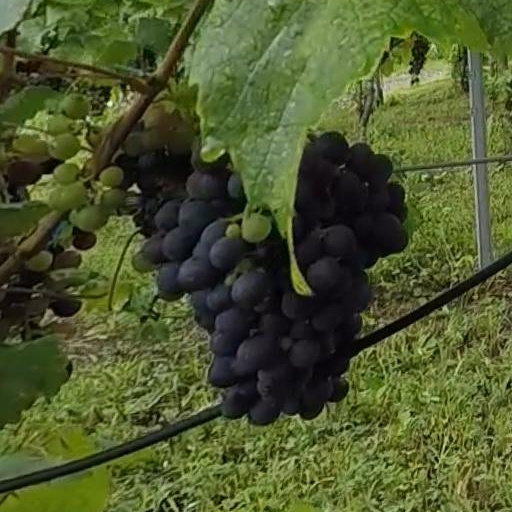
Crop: grape